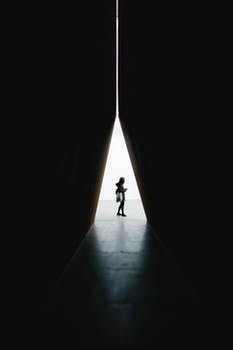
Label: No Watermark